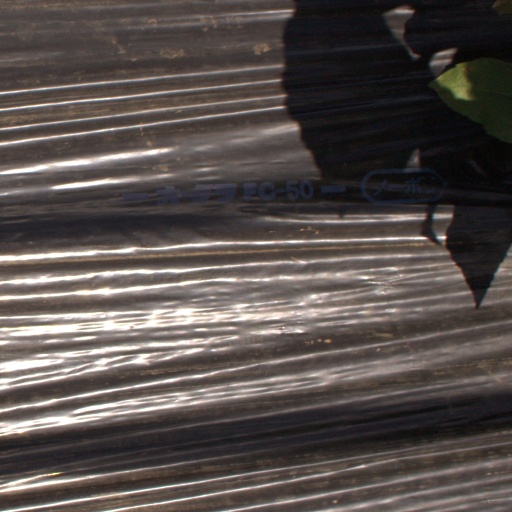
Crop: Jerusalem artichoke